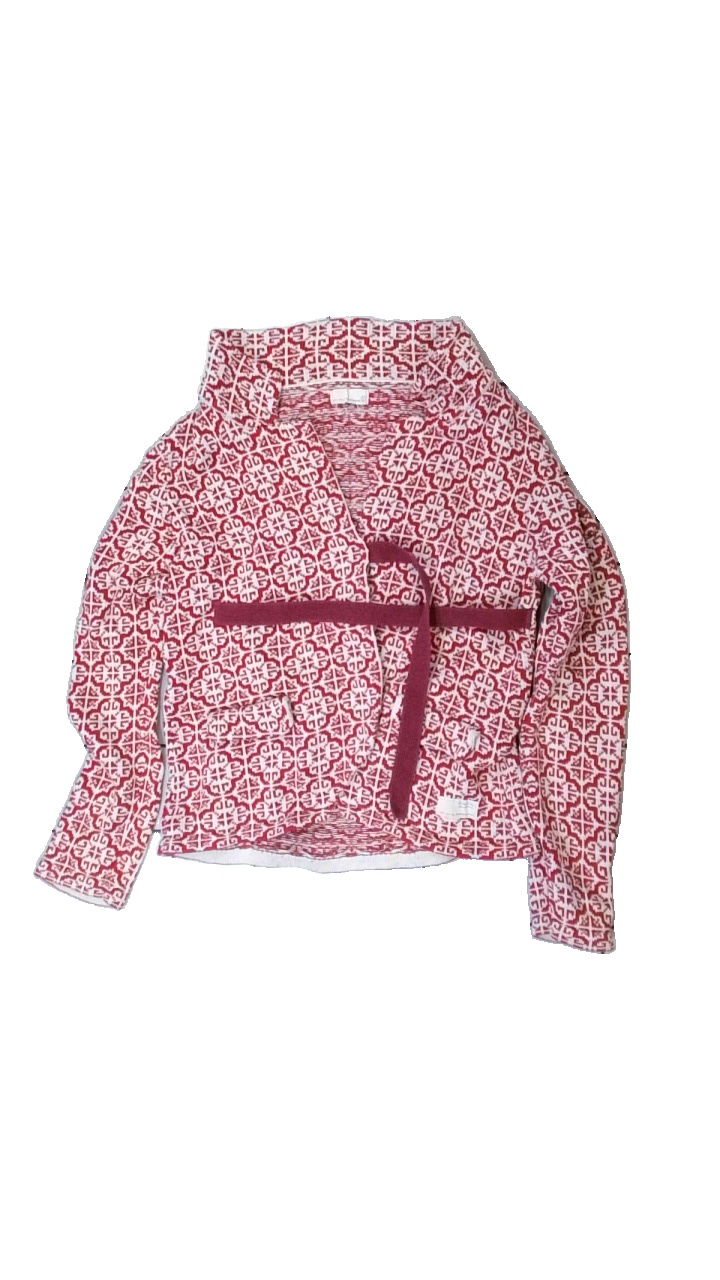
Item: Blazer (Ladies)
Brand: Odd Molly
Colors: White, Red
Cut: Regular
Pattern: Other
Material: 100% cotton
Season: All
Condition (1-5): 3
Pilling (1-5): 4
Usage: Reuse
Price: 100-150